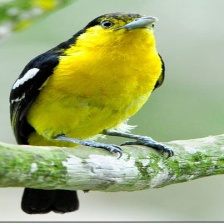
Species: COMMON IORA
Scientific name: AEGITHINA TIPHIA